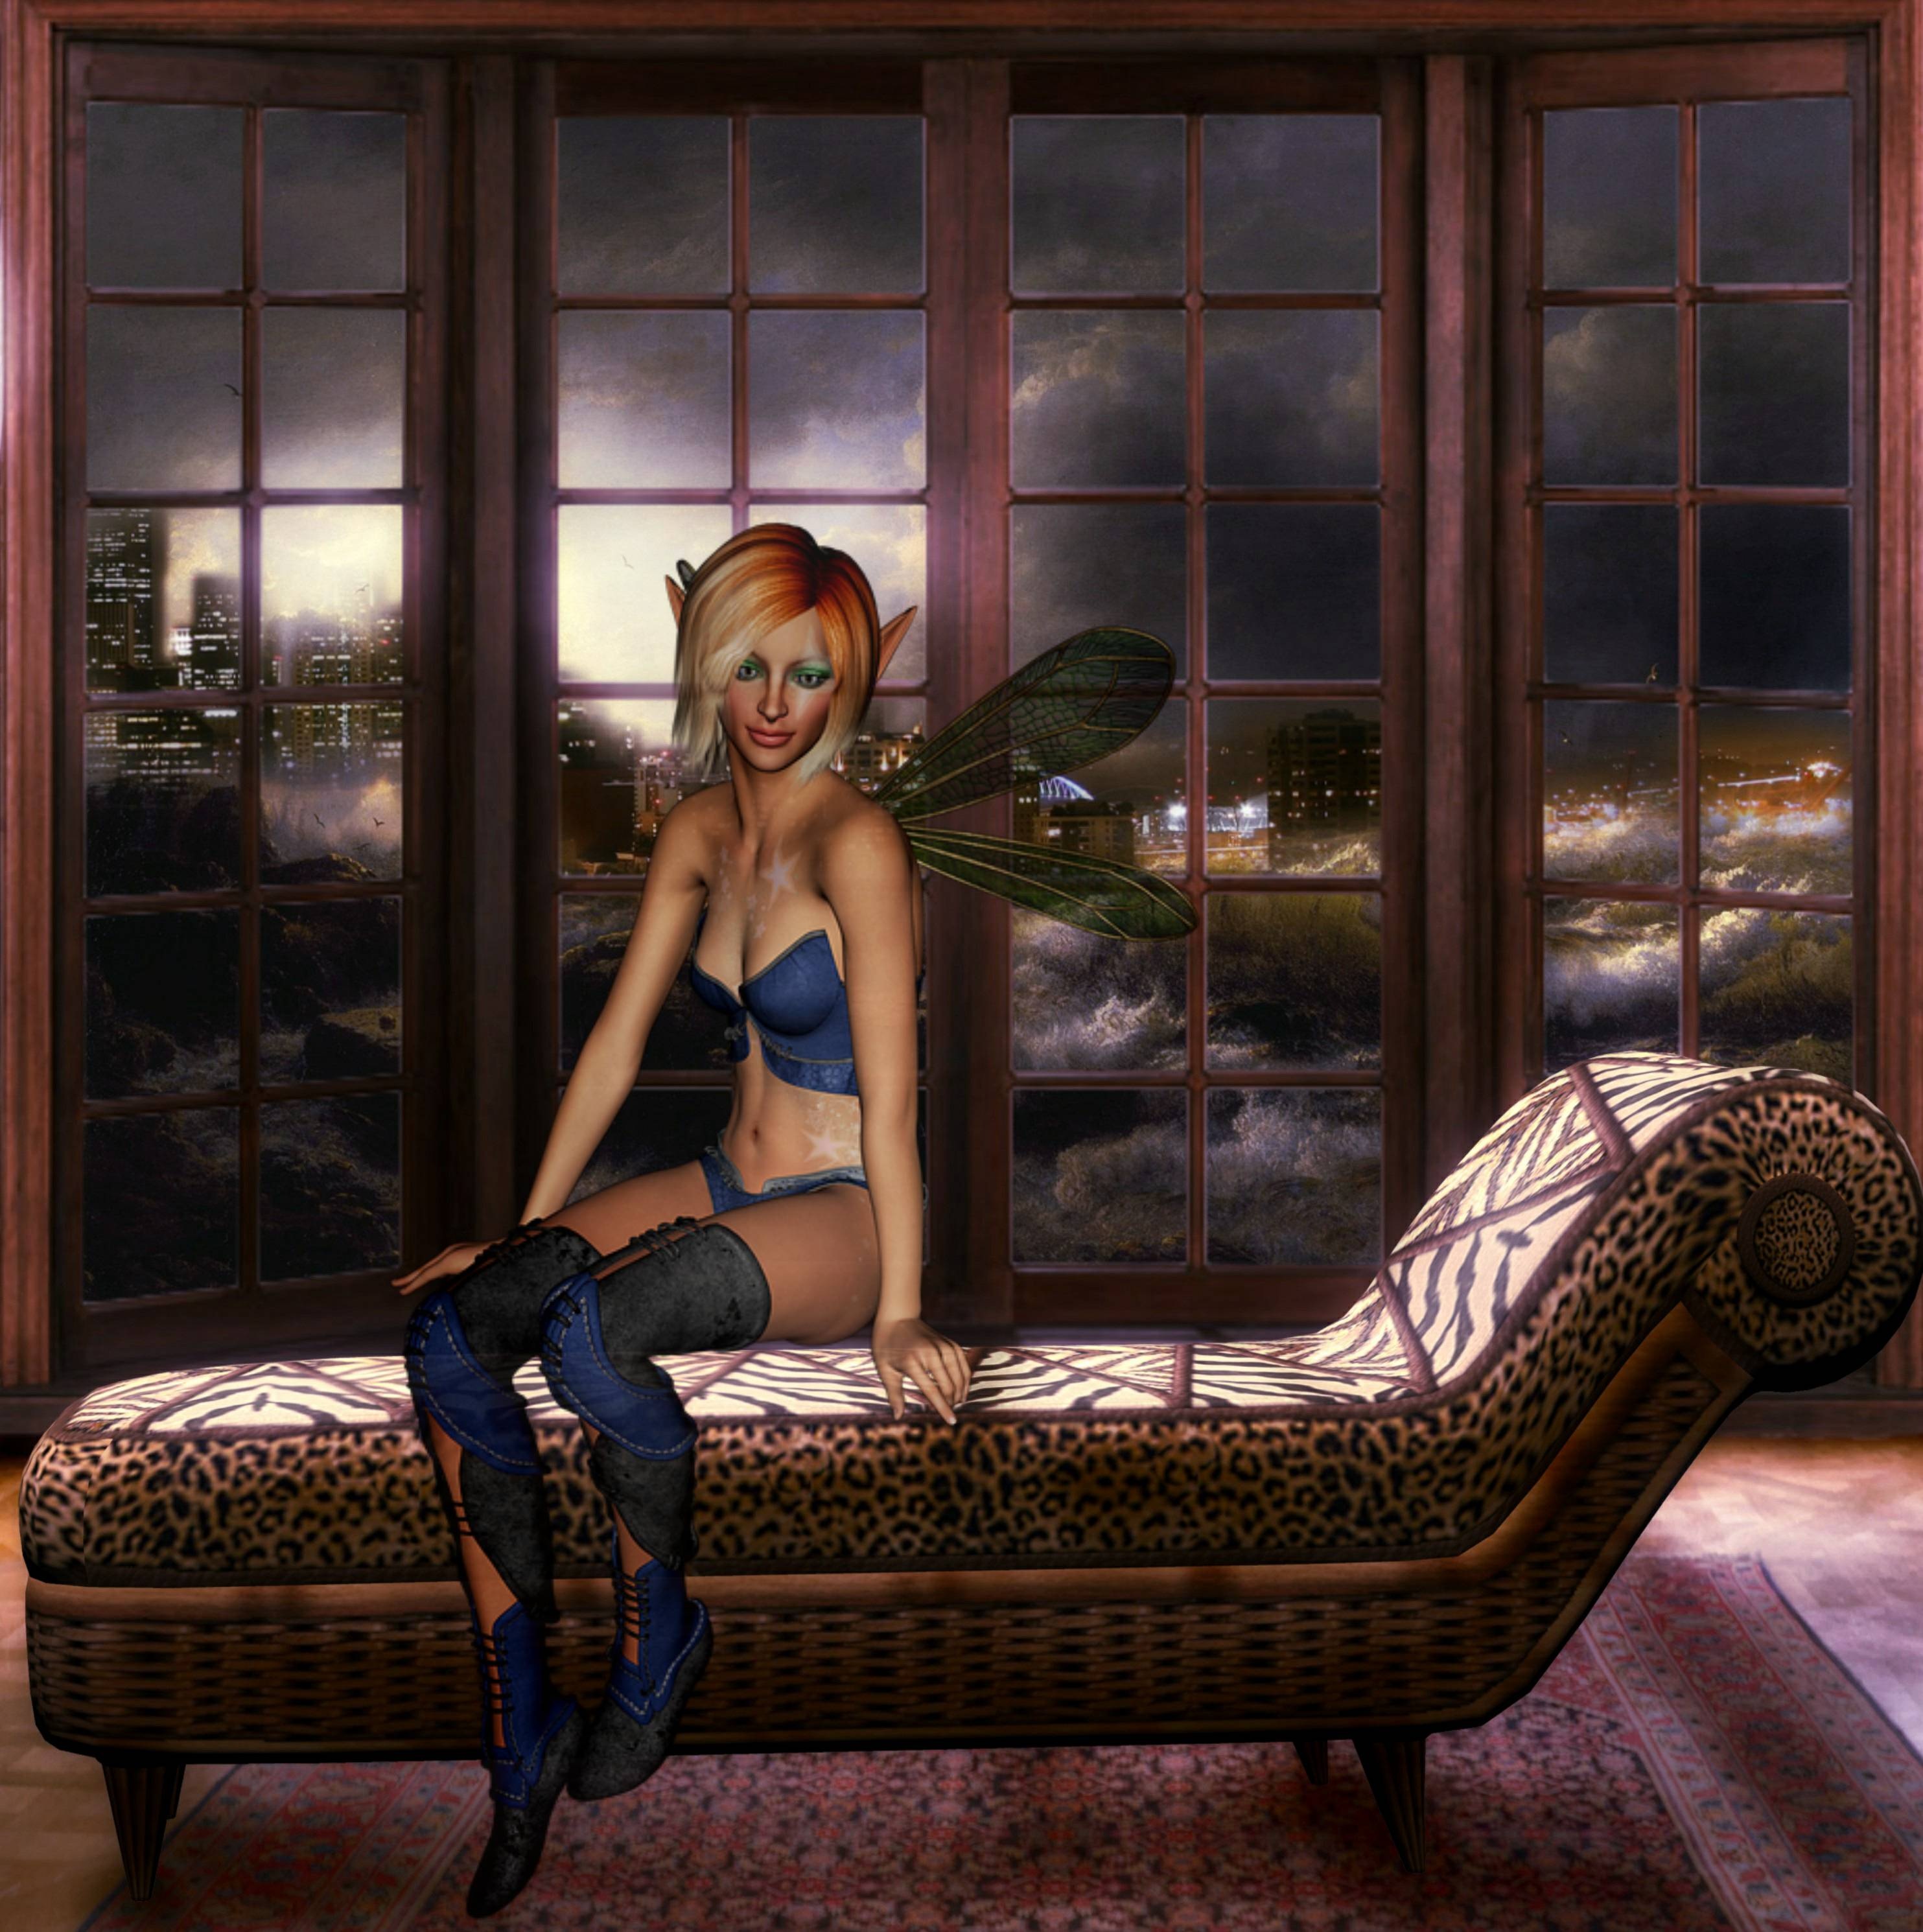
night, window, sitting, living room, clothing, furniture, sofa, futuristic, wings, assembly, beauty, image, elf, naked, fit, fairy, photo shoot, adjustment, human positions